Foreign policy of Charles de Gaulle

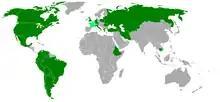
de Gaulle made during his presidency.

Proclaiming that grandeur was the essential to the nature of France, initiated his "Politics of Grandeur". He demanded complete autonomy for France in world affairs, which meant that it has its major decisions which could not be forced upon it by NATO, the European Community or anyone else. De Gaulle pursued a policy of "national independence." He twice vetoed Britain's entry into the Common Market, fearing it might overshadow France in European affairs. While not officially abandoning NATO, he withdrew from its military integrated command, fearing that the United States had too much control over NATO. He launched an independent nuclear development program that made France the fourth nuclear power.